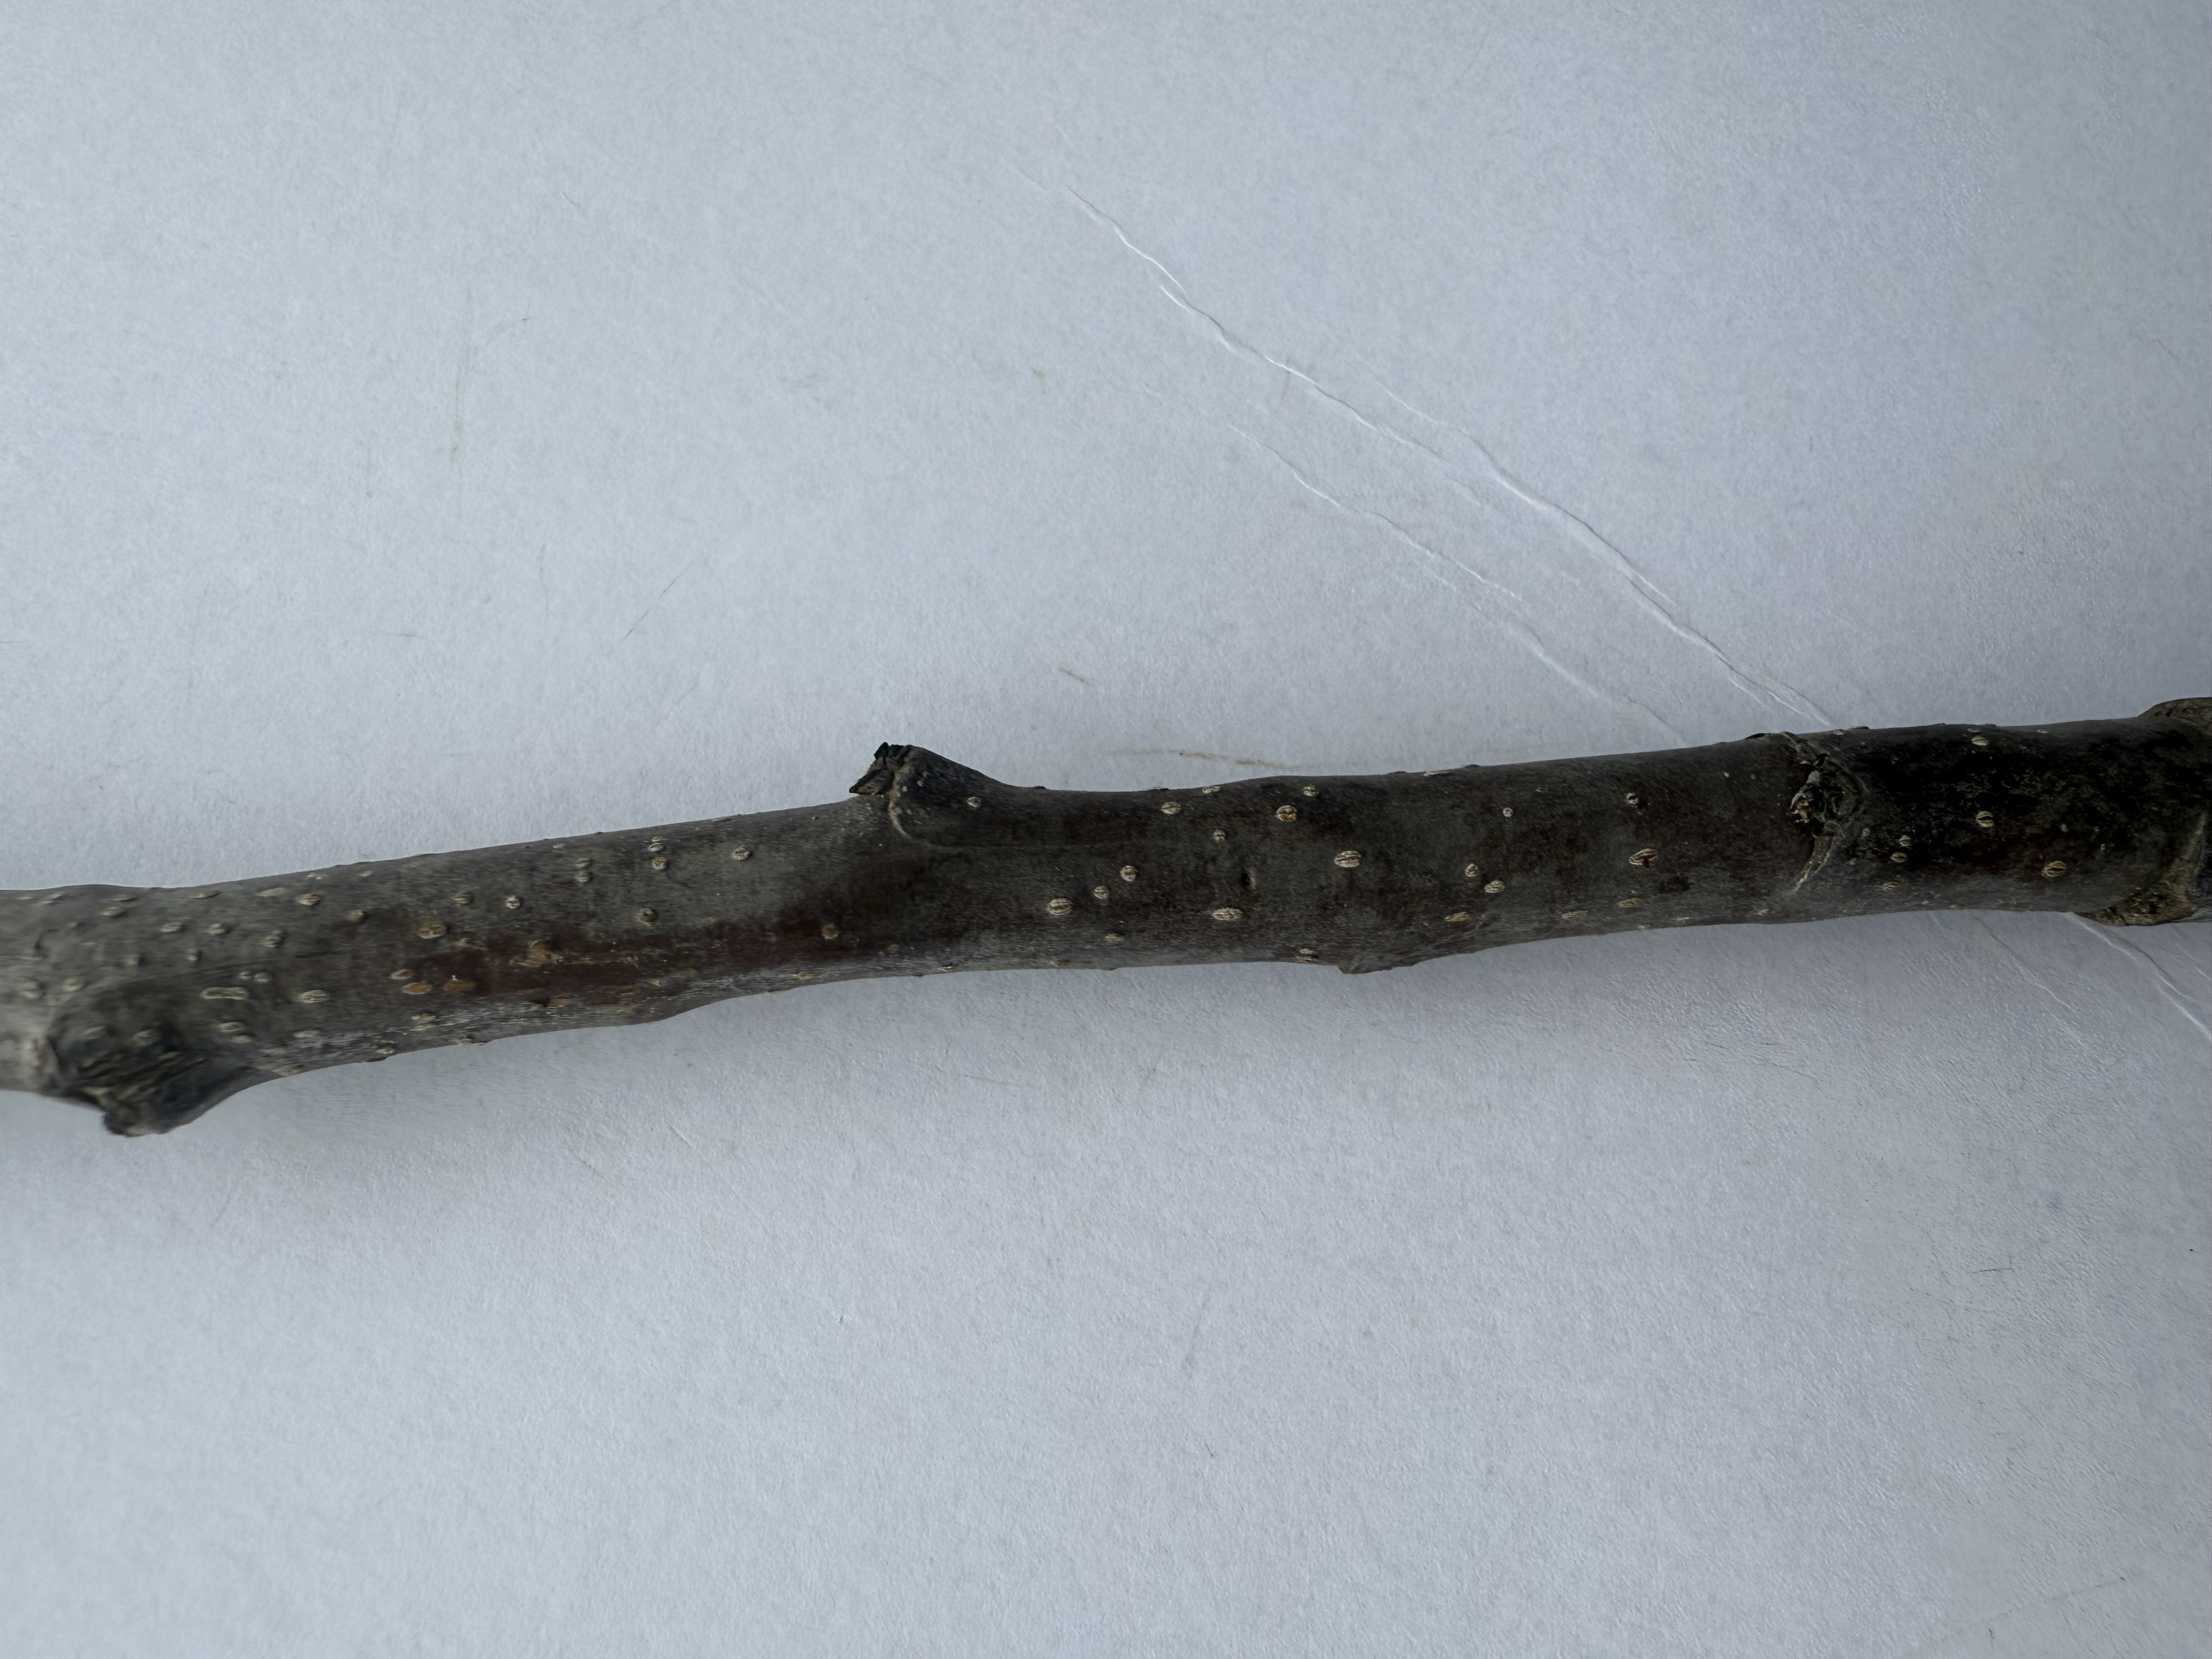
Variety: Nashi Pear